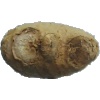
Label: Ginger Root 1